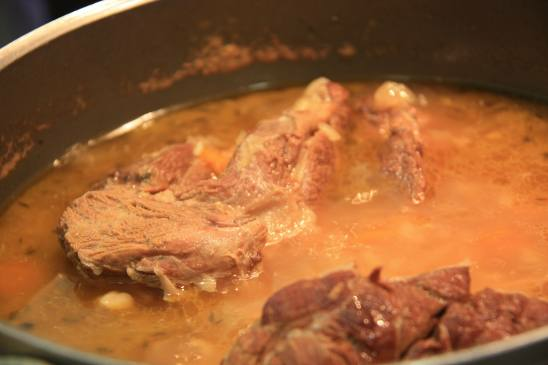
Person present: No